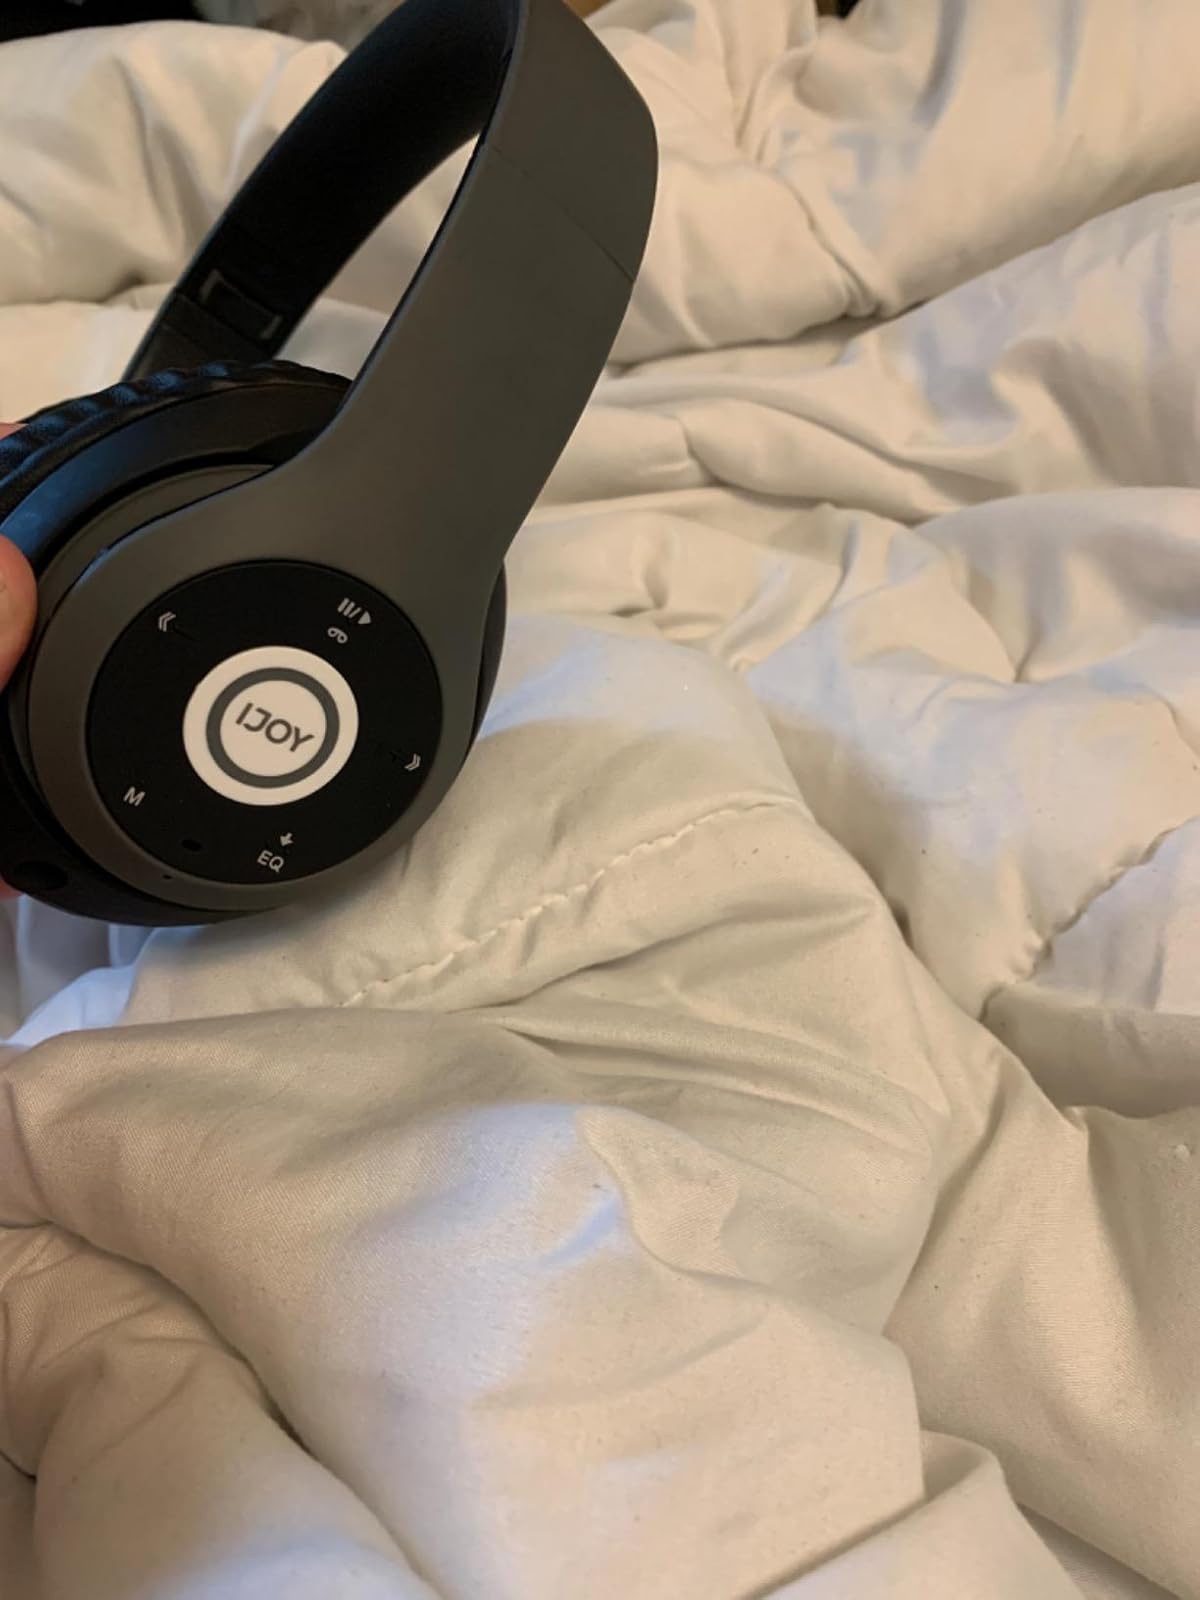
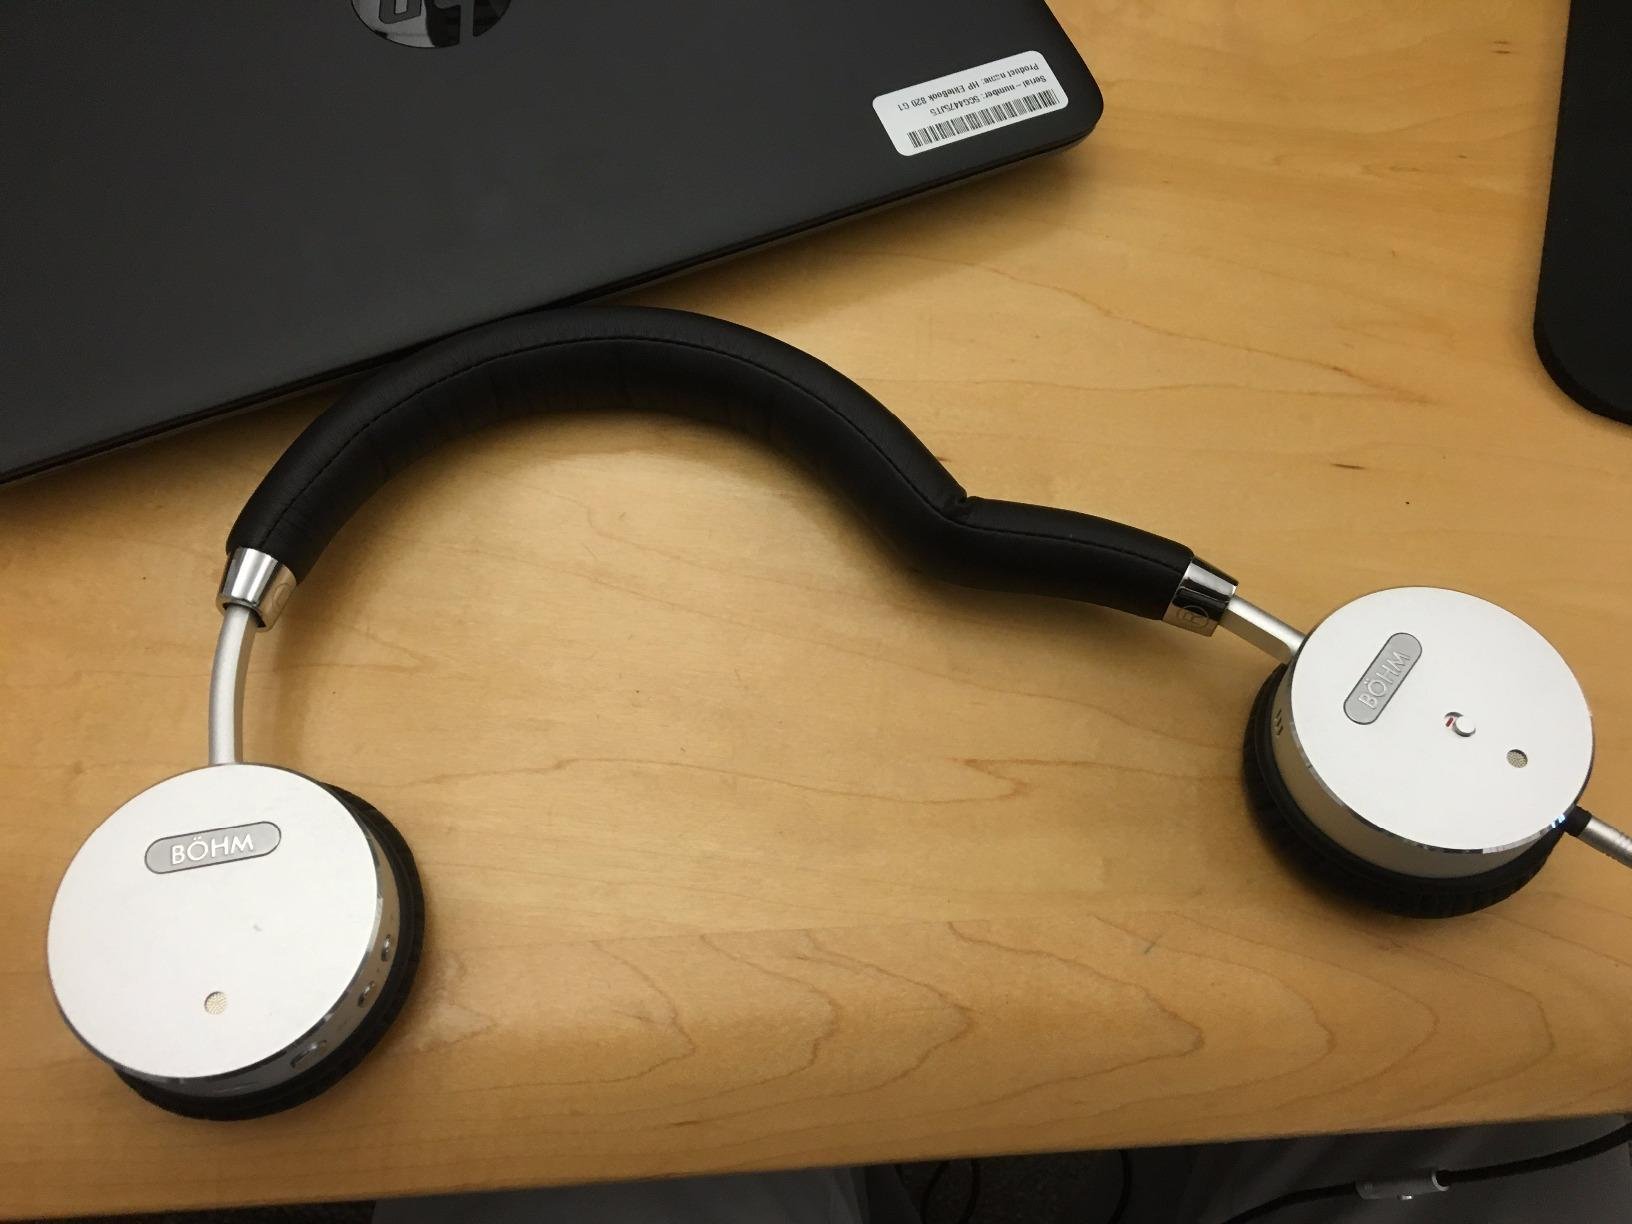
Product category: headphones
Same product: no